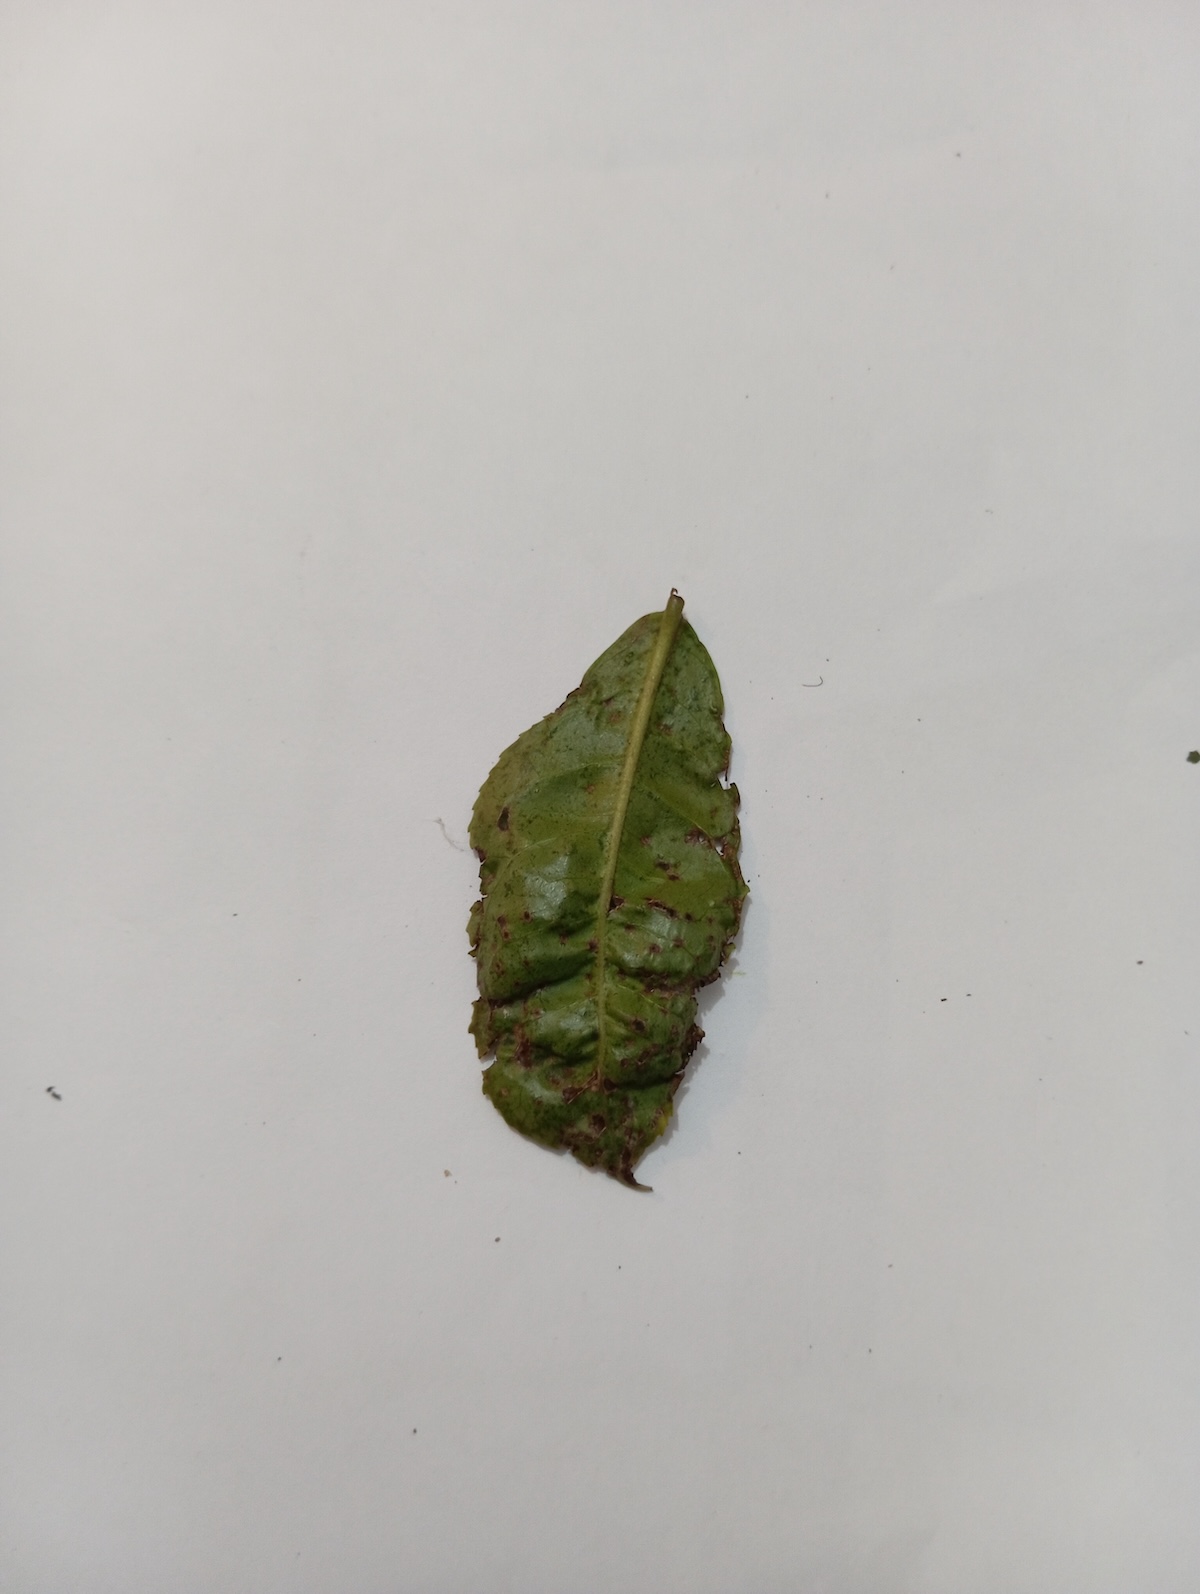
Label: Green mirid bug